Grande Galerie

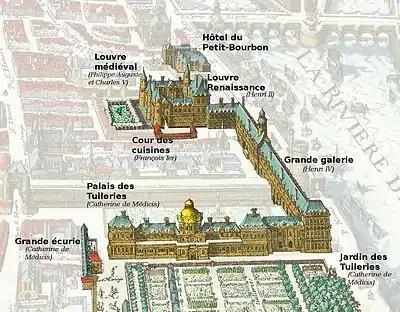
The on the Merian map of Paris, 1615

Henry IV directed the building of the gallery, which started in 1595. It may have been inspired by the Vasari Corridor in Florence, designed and built in 1565 by Giorgio Vasari for Duke Cosimo I de' Medici, which connects the Uffizi with the Palazzo Pitti. The entire wing was completed in 1607. The gallery is 13 meters wide, and was originally 460 meters long.